The Church of Jesus Christ of Latter-day Saints in Hawaii

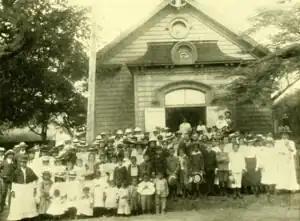
Honolulu Sunday School ca 1902

The church's first ten missionaries departed San Francisco for Hawaii during the California Gold Rush on the ship "Imaum of Muscat", arriving on December 12, 1850, in Honolulu Harbor of what was then known as the Sandwich Islands. With Hiram Clark presiding, the missionaries included Henry Bigler, Hiram Blackwell, George Q. Cannon, John Dixon, William Farrer, James Hawkins, James Keeler, Thomas Morris, and Thomas Whittle. A day after their arrival the group climbed a hill above Honolulu (Pacific Heights), constructed a small, makeshift altar and said a prayer. A week later, the ten missionaries received their assignments: Farrer and Dixon headed to the island of Kauai, Cannon, Keeler, and Bigler to Lahaina on the island of Maui, Blackwell and Hawkins to the Big Island of Hawaii, with Morris, Whittle, and Clark staying behind in Honolulu. This group formed the basis of the Sandwich Islands Mission. The church's first congregation in Hawaii was established on the island of Maui in 1851. Among the early converts of Cannon were three prominent native Hawaiians: Napela, Uaua and Kaleohano who would later serve as prominent missionaries and leaders in the LDS Church.